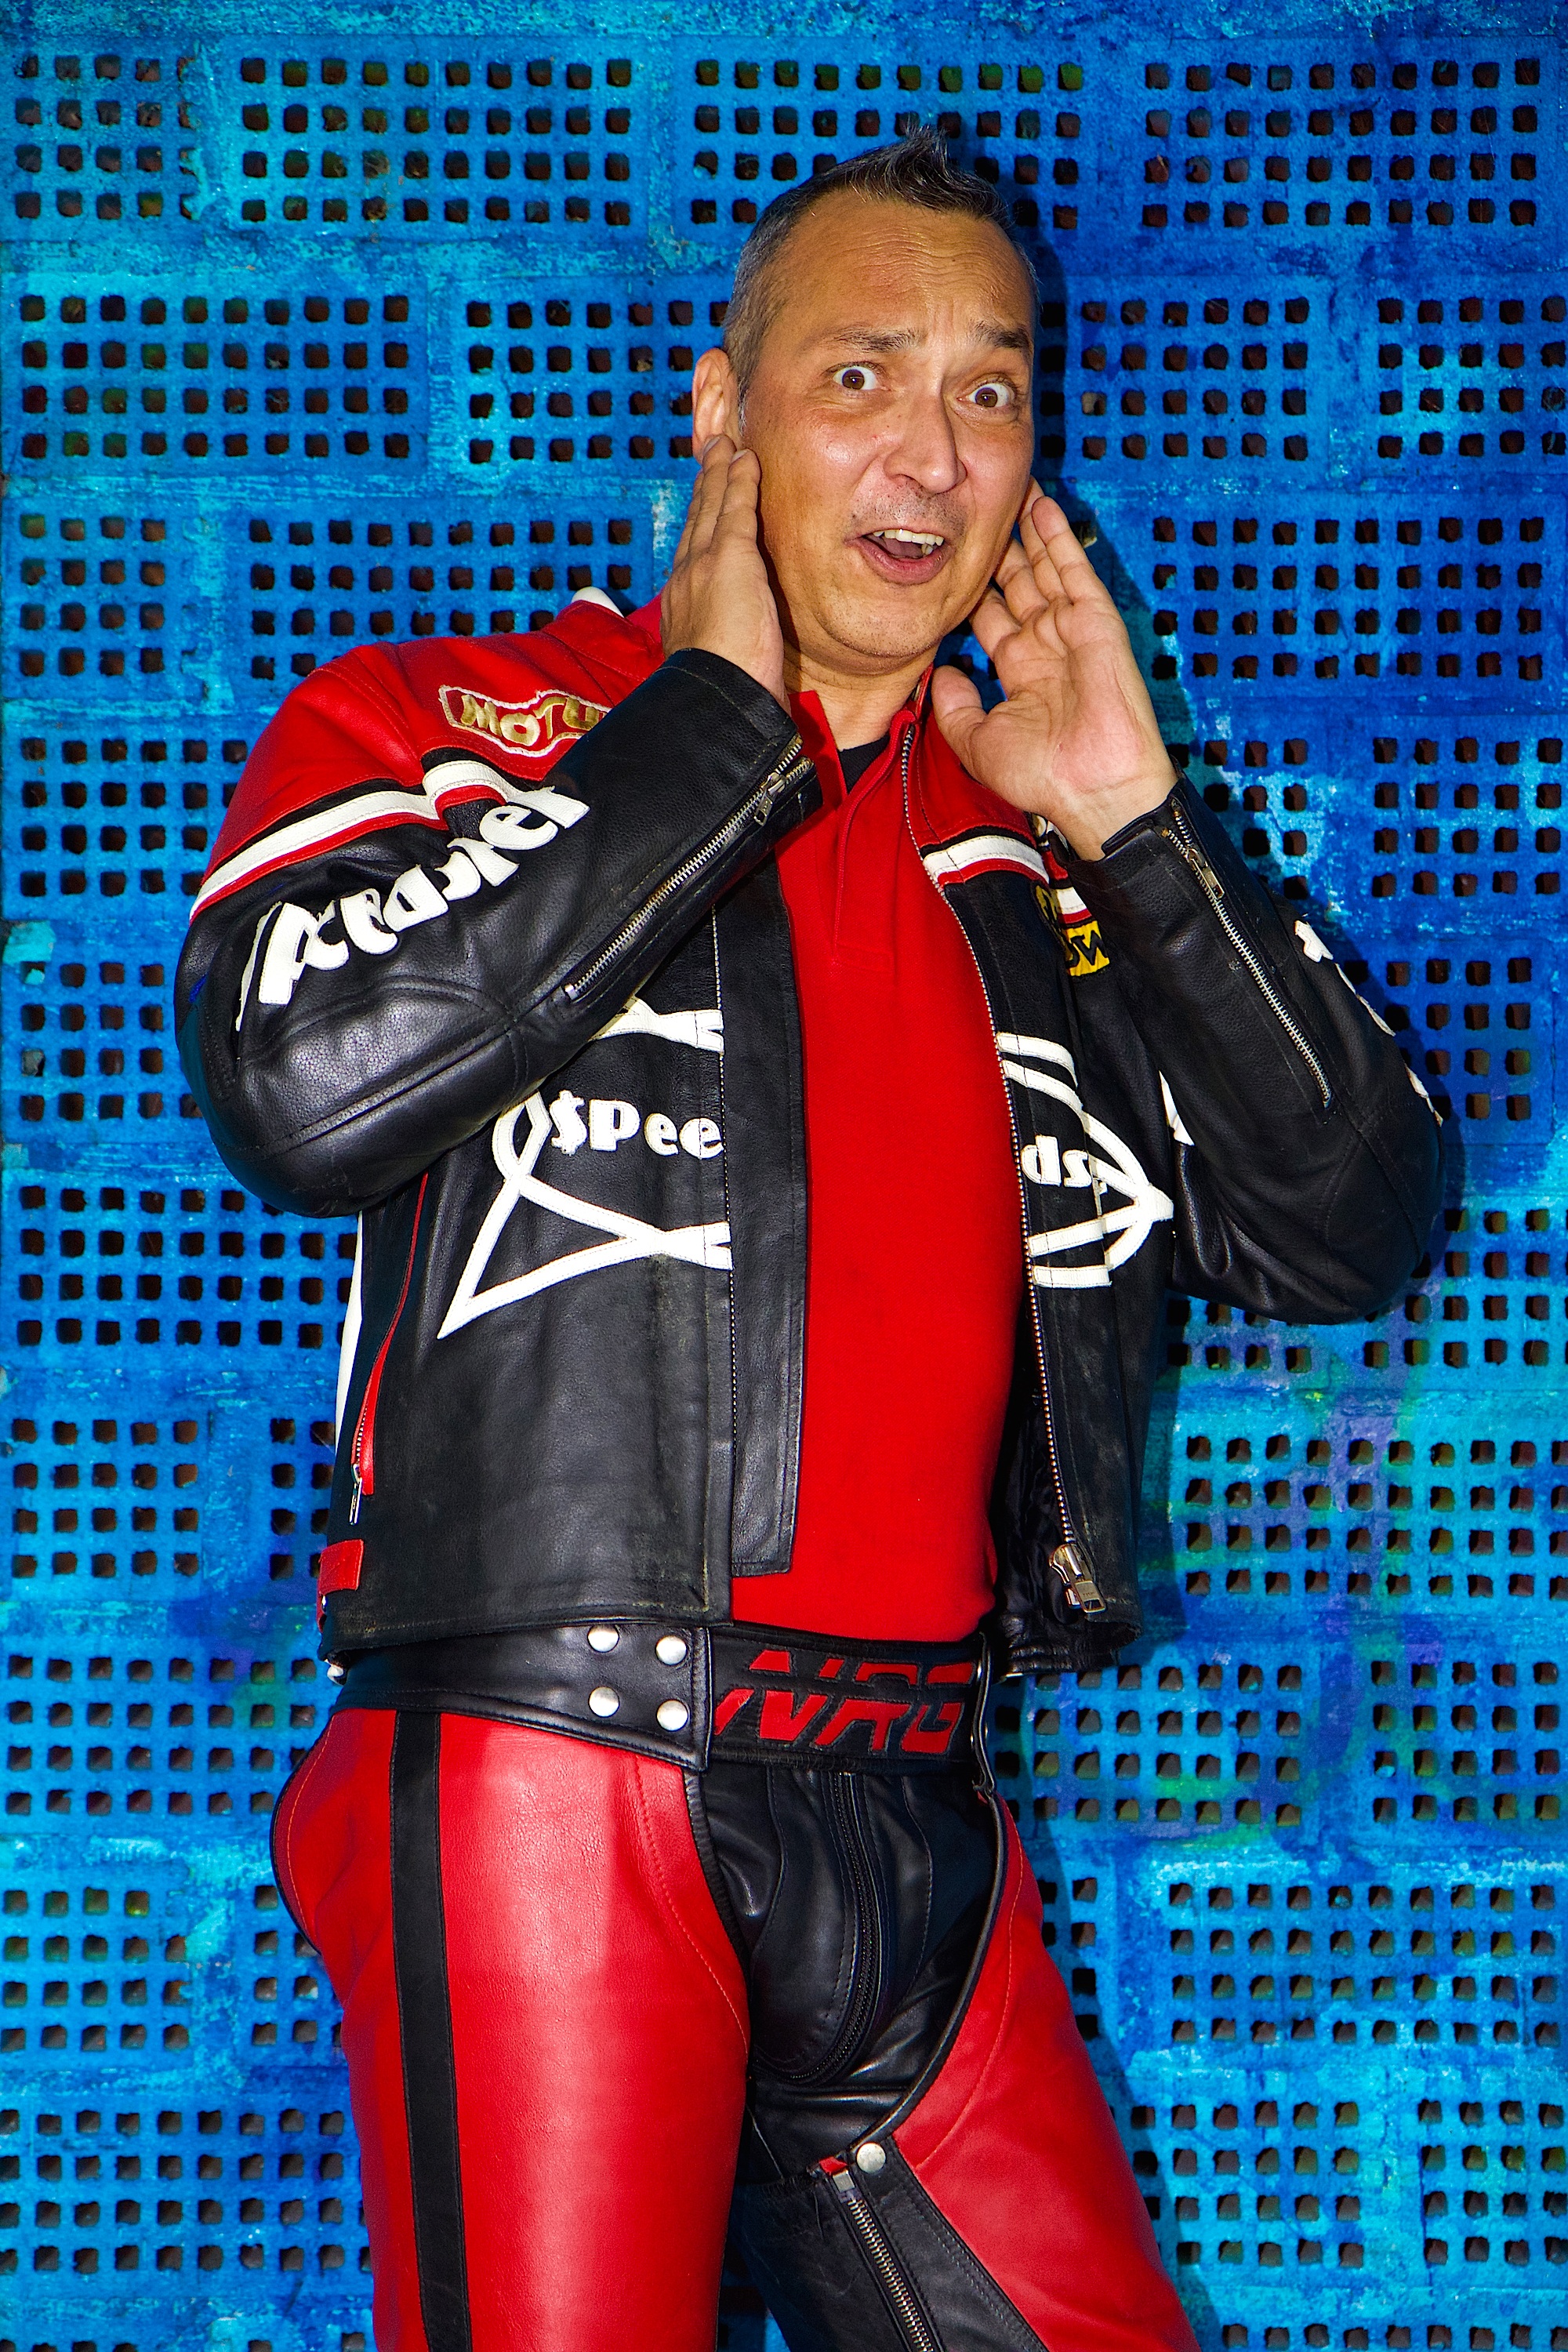
man, wall, portrait, red, human, blue, clothing, player, horror, surprised, leather jacket, leather pants, leather suit